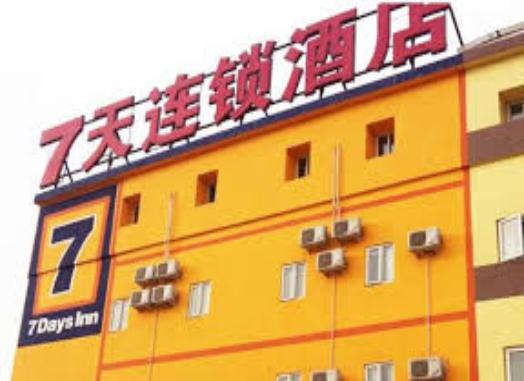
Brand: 7Days Inn
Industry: Others